Electrical telegraph

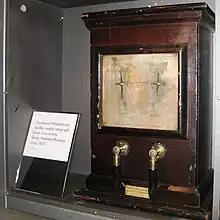
GWR Cooke and Wheatstone double needle telegraph instrument

Samuel Morse independently developed and patented a recording electric telegraph in 1837. Morse's assistant Alfred Vail developed an instrument that was called the register for recording the received messages. It embossed dots and dashes on a moving paper tape by a stylus which was operated by an electromagnet. Morse and Vail developed the Morse code signalling alphabet.